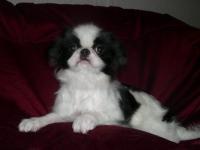
Japanese_spaniel